Locarno

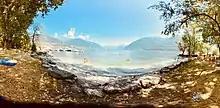
Locarno strand

In the 2007 federal election the most popular party was the FDP which received 34.88% of the vote. The next three most popular parties were the SP (19.72%), the CVP (18.75%) and the Ticino League (9.54%). In the federal election, a total of 3,303 votes were cast, and the voter turnout was 40.5%.